Franciszek Kornicki

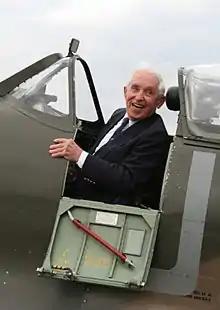
Kornicki reunited with a Spitfire he flew in 1942

Like many of his fellow-countrymen, Kornicki was dismayed by the Yalta Agreement and had no wish to go to Soviet-occupied Poland after the end of the war. Kornicki joined a course at Nottingham Technical College, but in 1948 he married Patience Williams and they began a career as hotel managers for Symonds Brewery. In June 1951, however, responding to an appeal for pilots for the RAF, which was expanding in response to Cold War pressures, he received a short-service commission as a Flight Lieutenant in the RAF and resumed flying. In May 1953 he switched to the Catering Branch and served on RAF stations in England, Malta, Aden and Cyprus. He was promoted to Squadron Leader on 1 January 1961, and retired from the RAF on 8 January 1972. He subsequently worked for the Gas Industry Training Board and then for the Ministry of Defence.